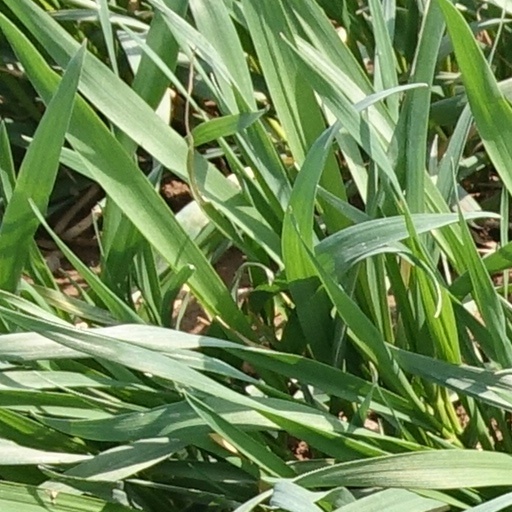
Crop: wheat